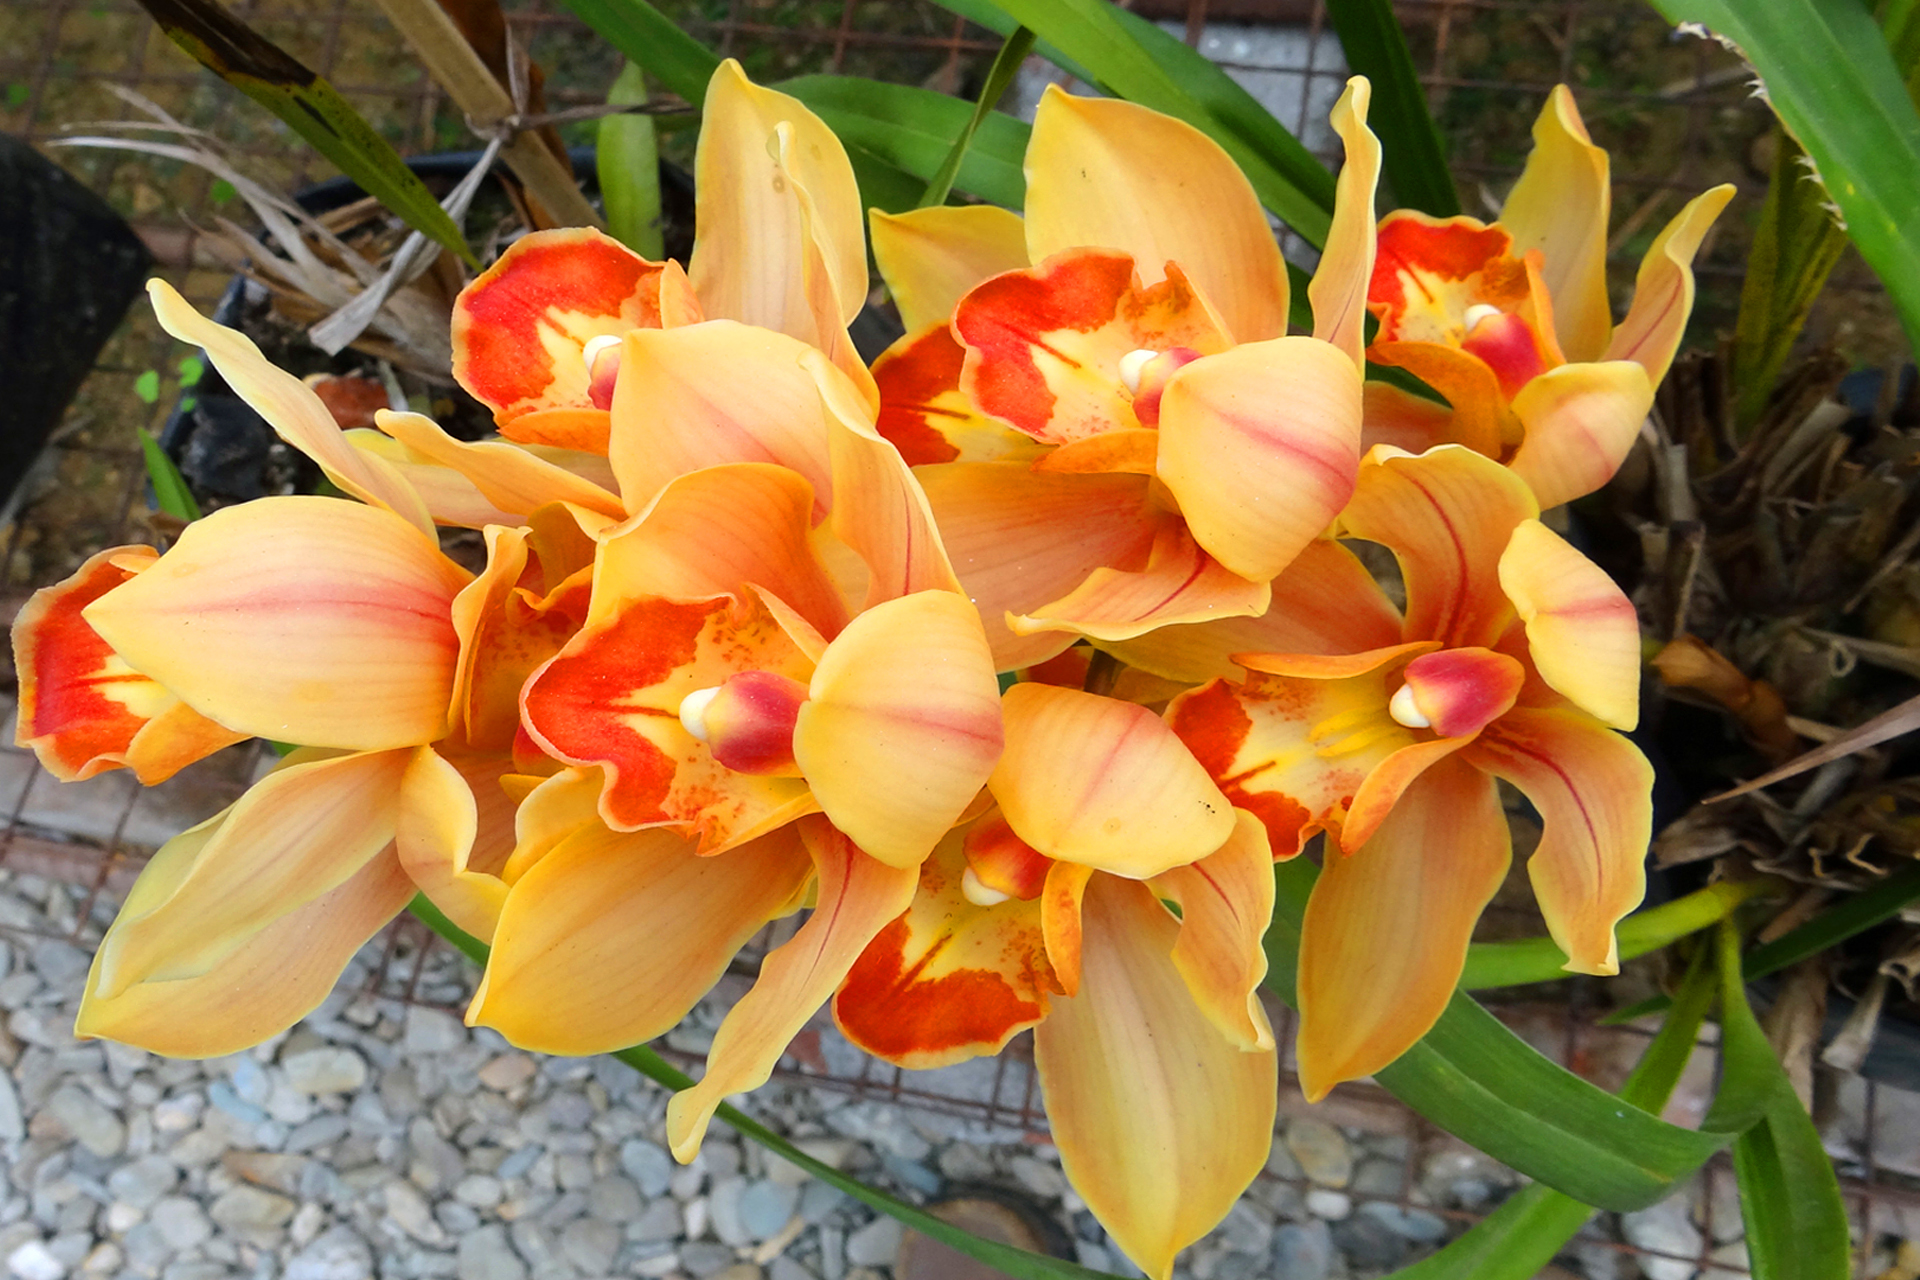
flowers, flower, plant, petal, orange, flowering plant, botany, terrestrial plant, cattleya